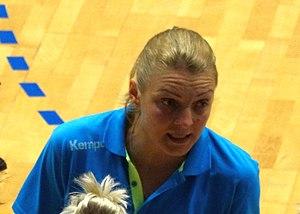
Simona Gogîrlă, née le 11 avril 1975 à Focșani, est une handballeuse roumaine, évoluant au poste d'arrière gauche. Elle est notamment la meilleure marqueuse du Championnat d'Europe 2000 avec 68 buts.